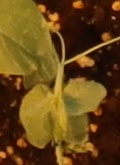
Label: Field Pea